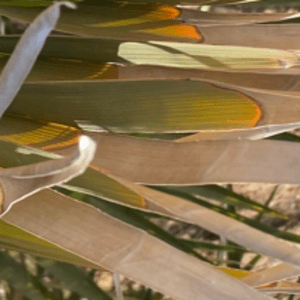
Label: Potassium Deficiency